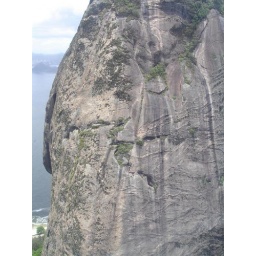
Wall of Sugar Loaf mountain in Rio de Janeiro - there is a rock climber on the photo somewhere!